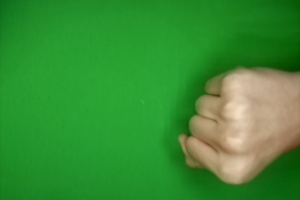
Label: rock